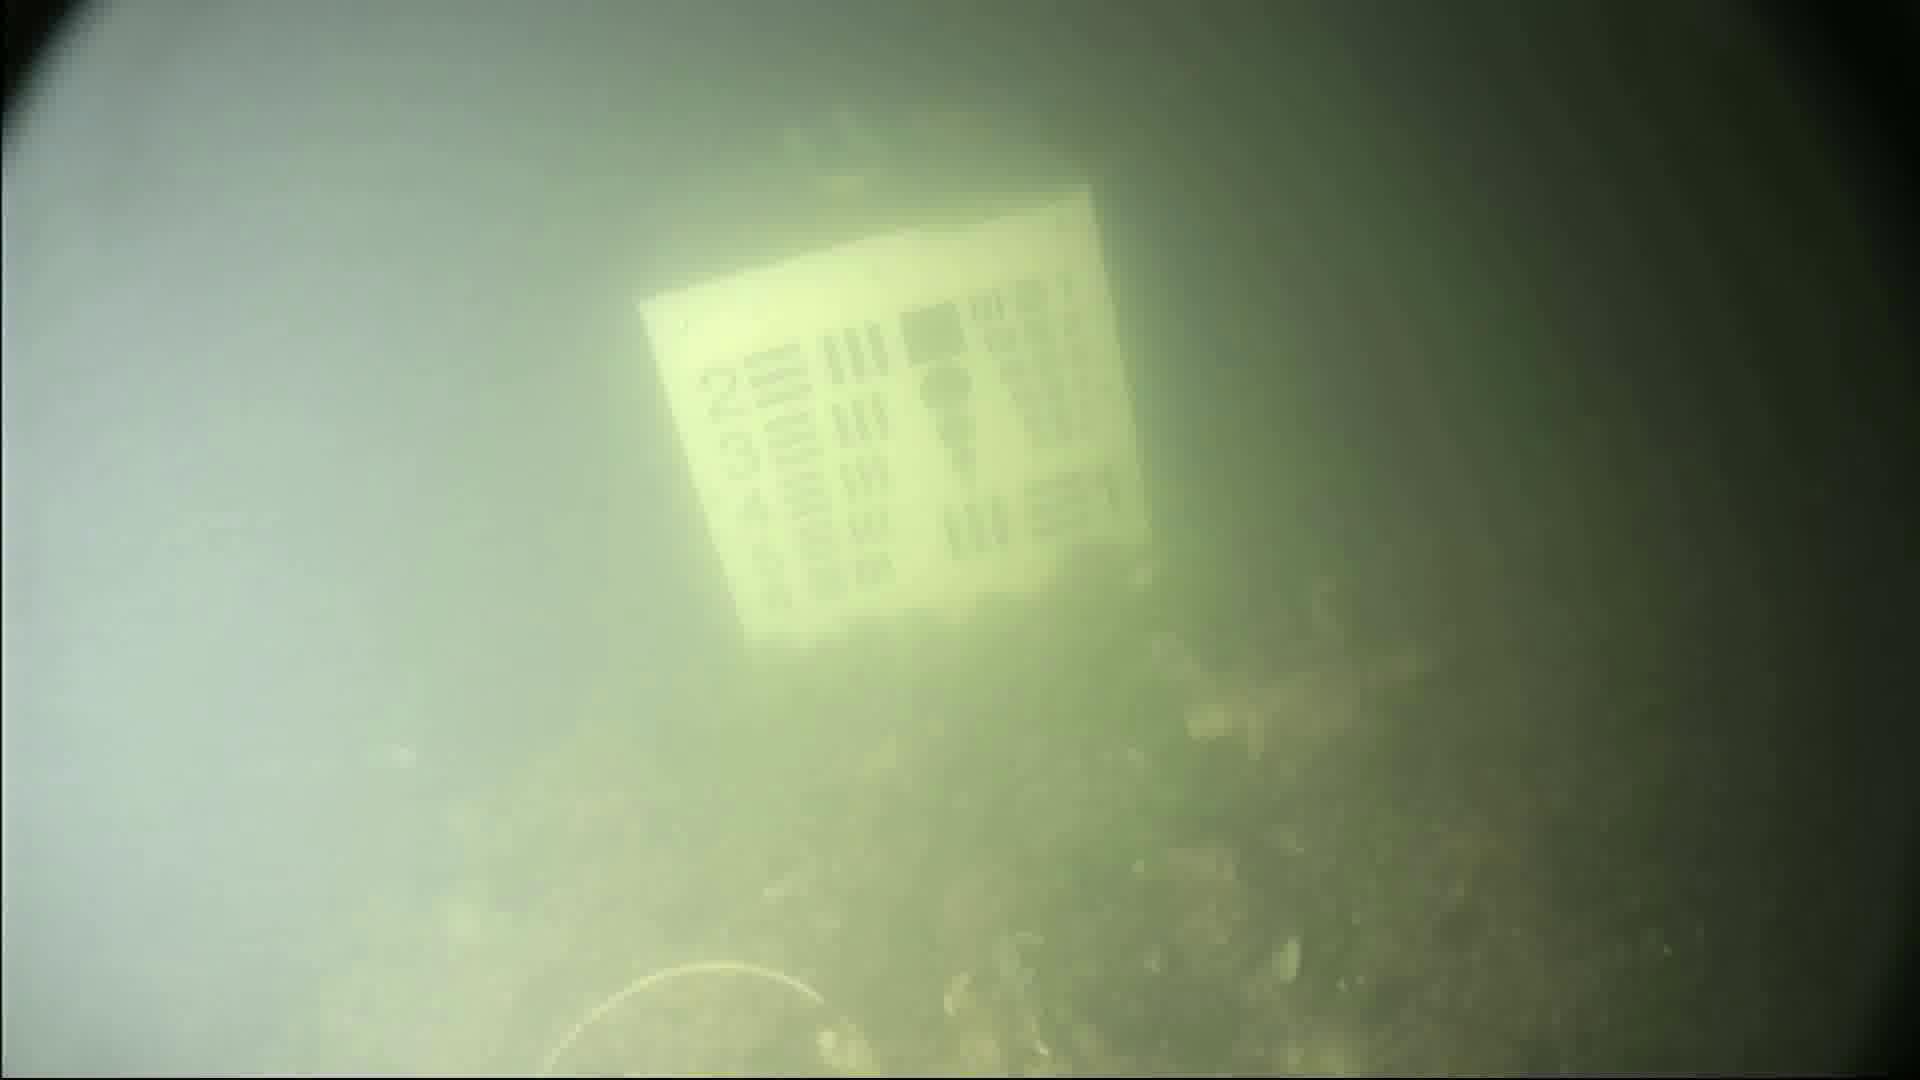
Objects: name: crab